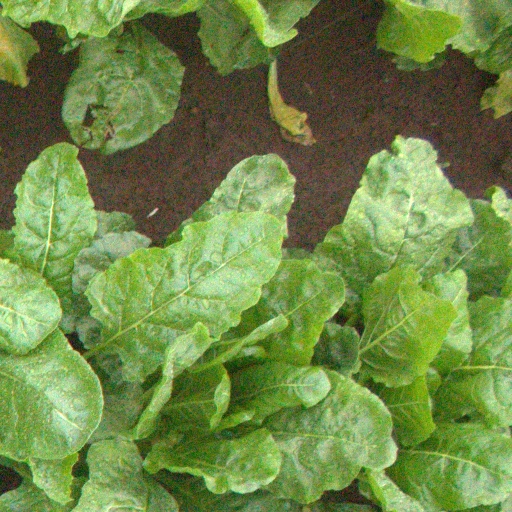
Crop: sugar beet